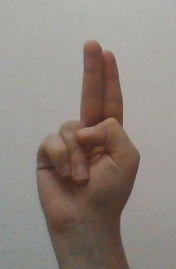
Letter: taa